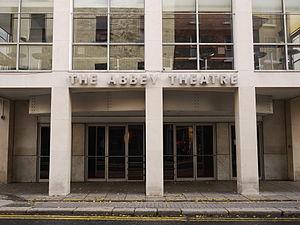
Façade du Abbey Theatre à Dublin.
L’Abbey Theatre, également désigné sous le nom de National Theatre of Ireland, est une salle de théâtre située à Dublin, en Irlande. L’institution a ouvert ses portes au public le 27 décembre 1904 et a pu poursuivre ses activités jusqu’à aujourd’hui sans interruption majeure, malgré la destruction de ses locaux historiques par un incendie en 1951. L’Abbey Theatre est le premier théâtre du monde anglo-saxon à avoir été financé par des aides publiques : la subvention annuelle nécessaire à son fonctionnement est versée depuis 1925 par la République d'Irlande.